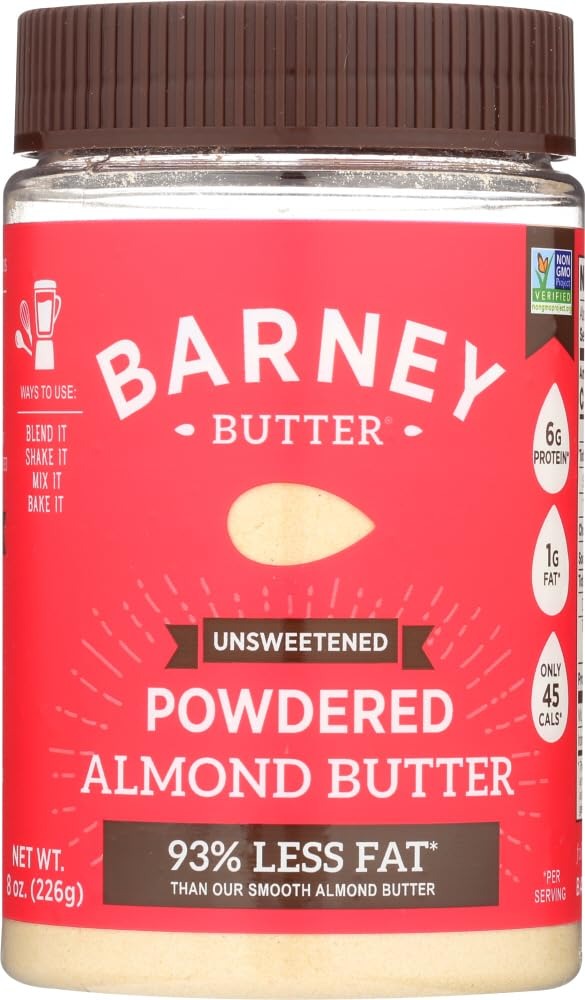
Item Name: BARNEY BUTTER Unsweetened Powdered Almond Butter, 226 GR
Value: 7.97
Unit: Ounce

Price: 12.15